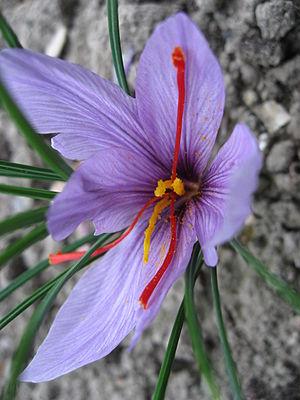
Le Tarn présente une gastronomie typiquement occitane, au carrefour des cuisines des plaines gasconne et languedocienne et de la cuisine de montagne du Rouergue.